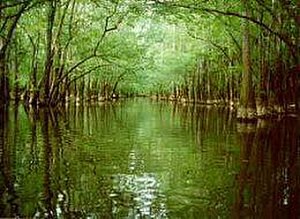
South Carolina / Geografi / Større amter
Congaree National Park
South Carolina er en amerikansk delstat. Statens hovedstad og største by er Columbia. I 2007 havde staten 4,4 millioner indbyggere.